RAF Carnaby

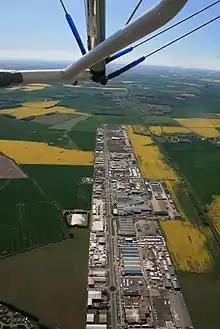
The runway at the former RAF Carnaby, south of Bridlington in the East Riding of Yorkshire, England. Formerly an emergency landing base for RAF Bomber Command, with an unusually long and wide runway for damaged bombers returning from Europe in the Second World War.

RAF Carnaby was for many years used for the storage of new Lada cars and a parts distribution centre. The runway and other paved areas were also used to hold motorcycle racing events throughout the 1970s and 1980s, some of which were televised. Today it has been developed into Carnaby Industrial Estate.